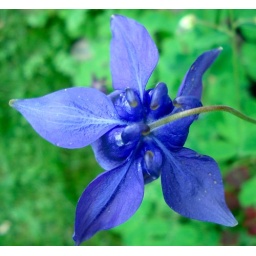
This beautiful blue flower grows wild in the forests of Finland.